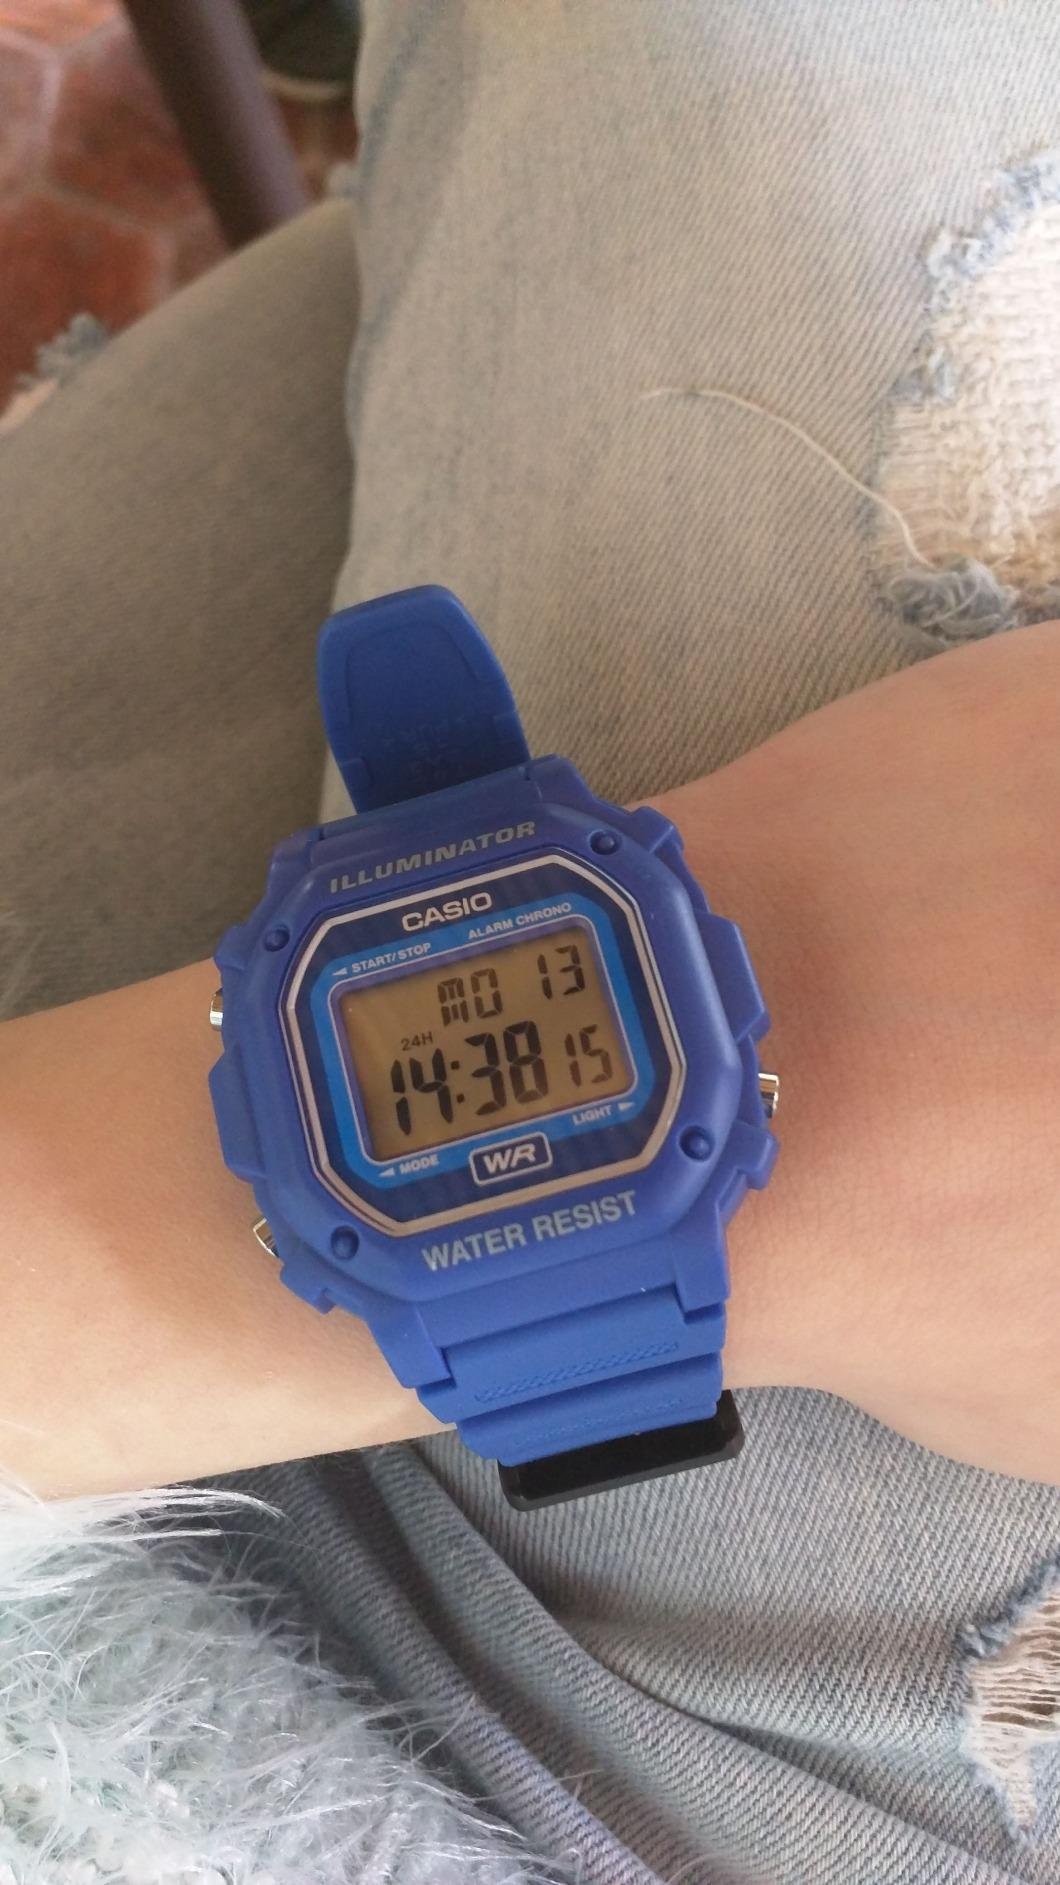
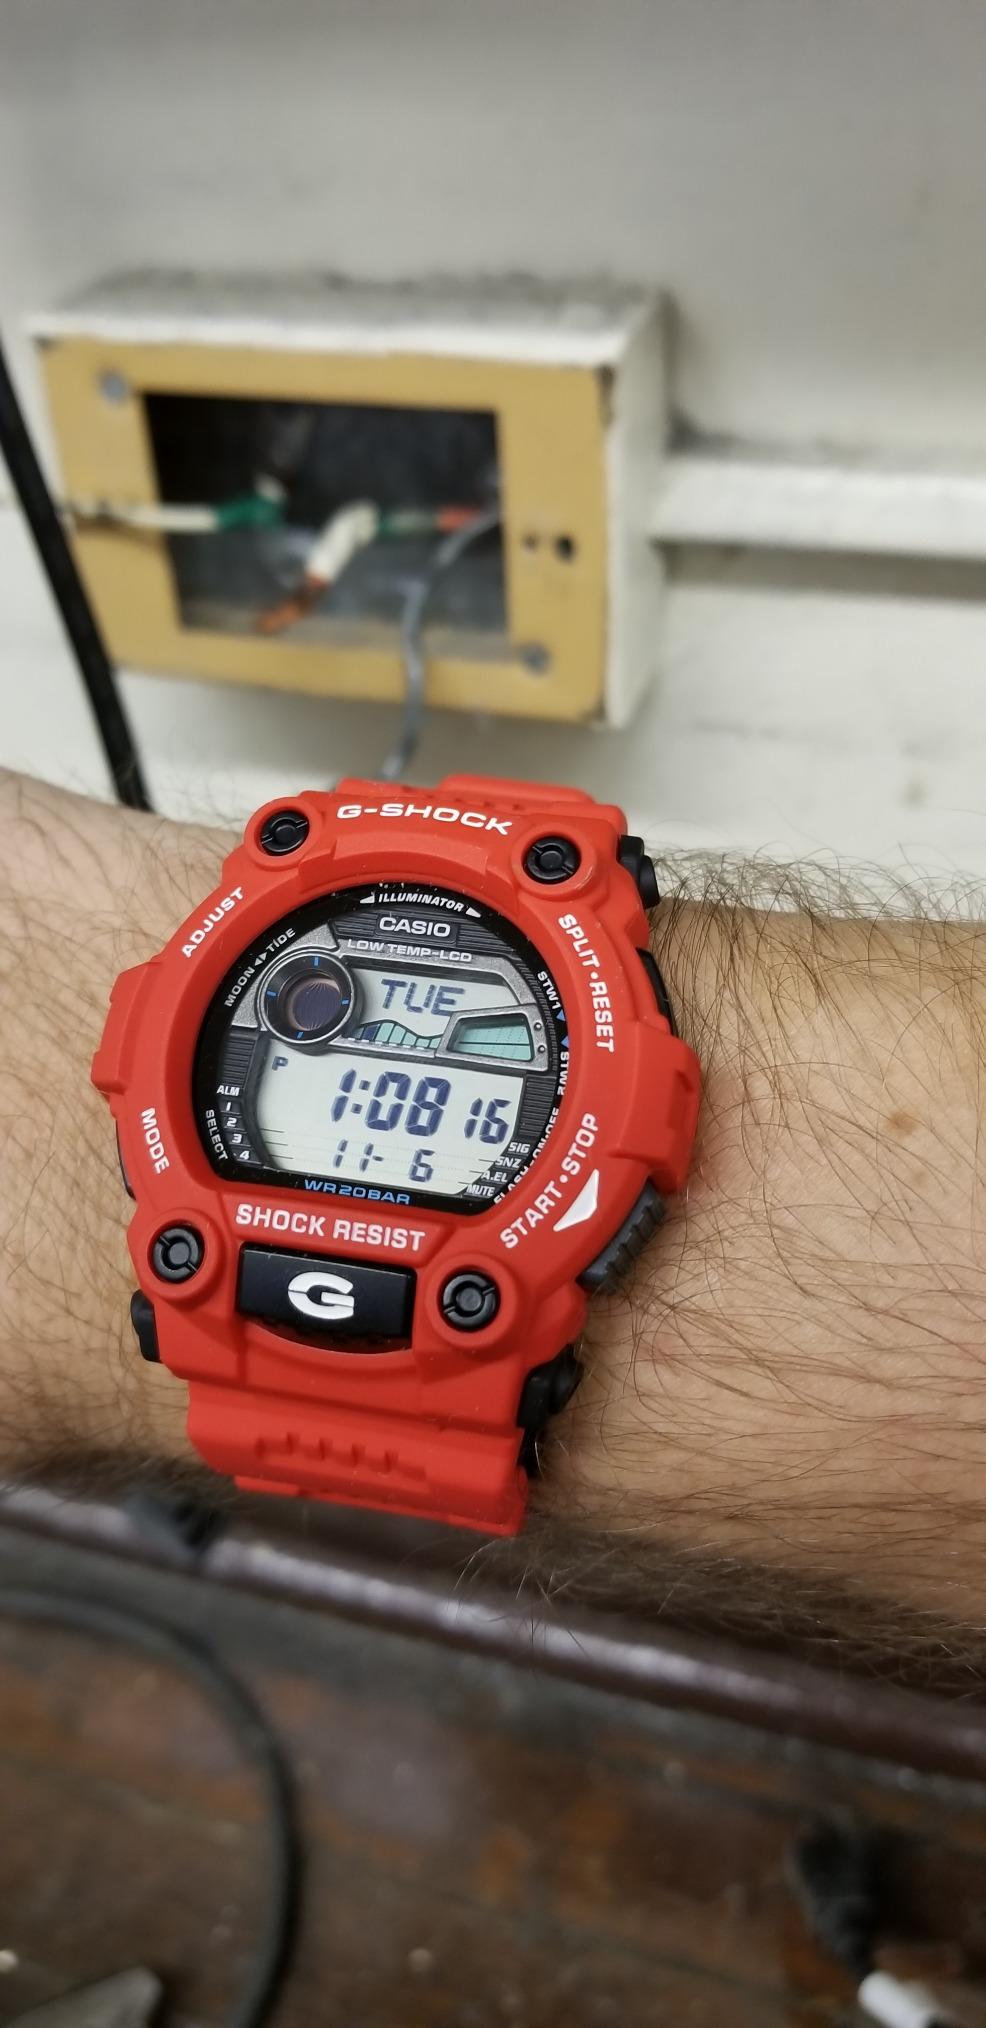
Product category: accessories_watch
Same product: no